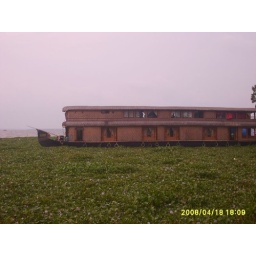
ship in green